Salzach

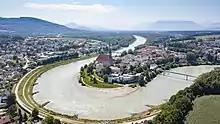
Lower Salzach between Laufen and Oberndorf

From the junction with its Saalach tributary in the northern Salzburg basin, the Salzach forms the border between Bavaria, Germany and the Austrian states of Salzburg and Upper Austria for almost . Cities on the banks in this lower section include Laufen and its sister town Oberndorf bei Salzburg, Tittmoning, and Burghausen. All these towns have border crossings.